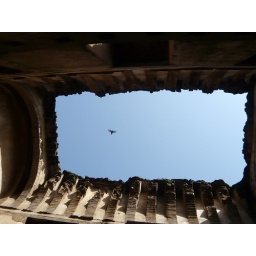
A bird flying over at Gonder